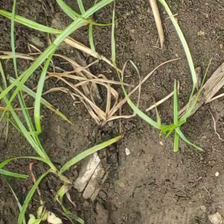
Weed species: Lavhala_(Cyperus_Rotundus)